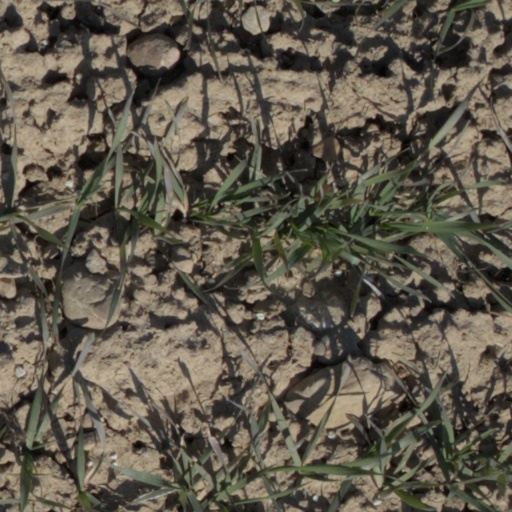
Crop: wheat